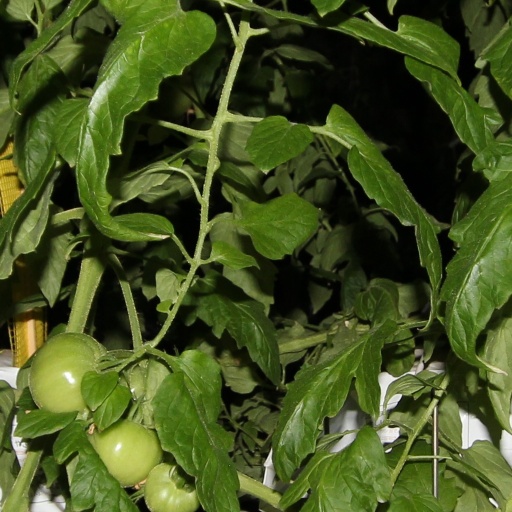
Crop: tomato